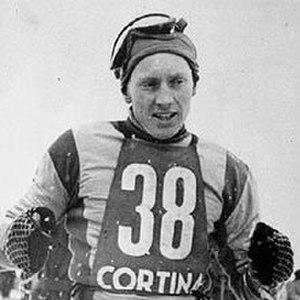
Les Jeux olympiques d'hiver de 1968, officiellement connus comme les Xᵉˢ Jeux olympiques d'hiver, ont lieu à Grenoble — et d'autres sites du département français de l’Isère — du 6 au 18 février 1968. La ville candidate, Grenoble, obtient les Jeux dès sa première tentative, en s'imposant face à Calgary, Lahti, Sapporo, Oslo et Lake Placid. Elle est la deuxième ville française à accueillir les Jeux olympiques d'hiver après Chamonix en 1924. L’ensemble des sites de compétition se situent dans le département de l'Isère, à Grenoble pour les épreuves de patinage artistique, de hockey sur glace et de patinage de vitesse, ainsi que dans les stations de sports d'hiver qui entourent la ville pour les autres épreuves.
Eugenio Monti est un bobeur italien qui a pris part aux compétitions dans les années 1950 et 1960.